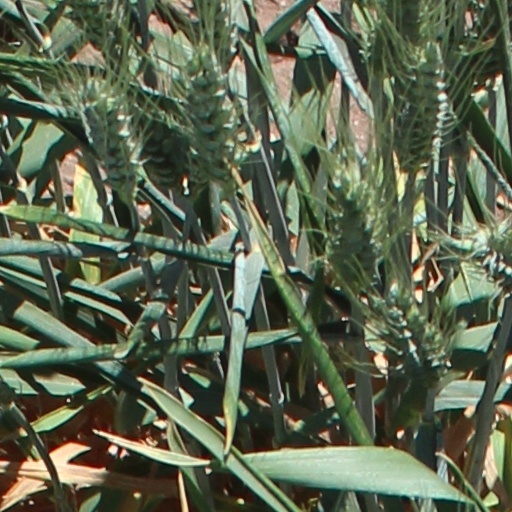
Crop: wheat